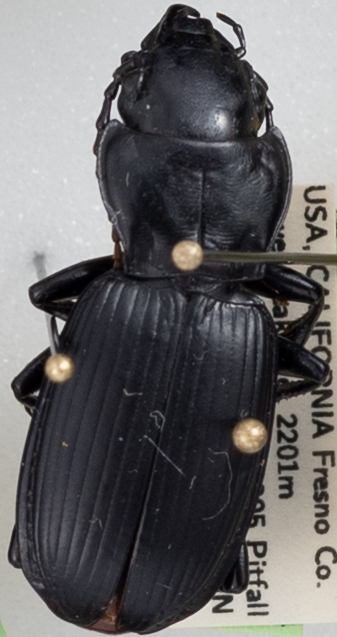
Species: Pterostichus lama
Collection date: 2022-08-02
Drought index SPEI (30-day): -2.09
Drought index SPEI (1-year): -1.034
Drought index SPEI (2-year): -2.09